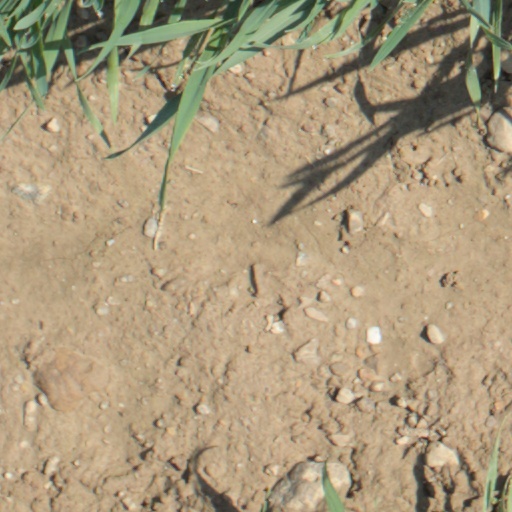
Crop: wheat